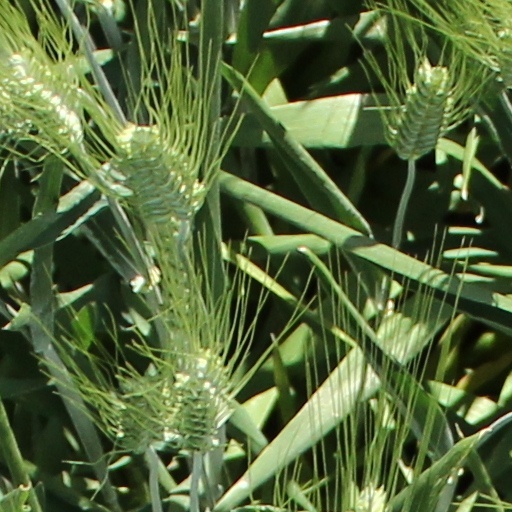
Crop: wheat